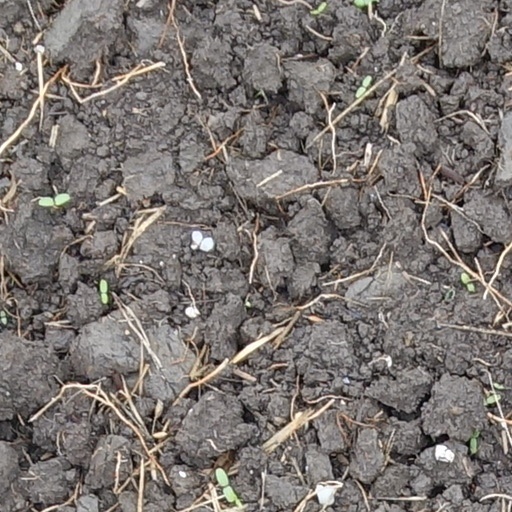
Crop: wheat